7th Texas Infantry Regiment

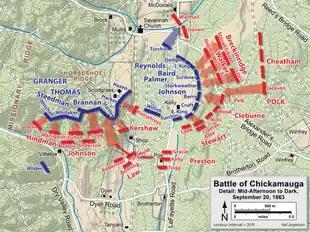
Sugg's brigade is shown attacking Horseshoe Ridge late on the second day of the Battle of Chickamauga.

Gregg's brigade fought in the Battle of Jackson, Mississippi on 14 May 1863. Moody was badly wounded in July near Jackson, Mississippi and never returned to the regiment. The 7th Texas fought at the Battle of Chickamauga on 19–20 September, losing eight killed, 78 wounded, and one captured out of 177 men. Gregg's brigade, which formed part of Bushrod Johnson's division, suffered 109 killed, 474 wounded, and 18 missing, a total of 601 casualties. On the first day, Gregg's brigade became involved in a see-saw musketry duel with Hans Christian Heg's Federal brigade. Later, as Gregg's regiments were moving through the forest, they bumped into Charles Garrison Harker's Union brigade. In heavy woods, Gregg inadvertently rode into a Federal skirmish line and was shot down. After the skirmishers took his sword and spurs, some men from the nearby Texas Brigade rescued the unconscious general. Cyrus Sugg took command of Gregg's brigade. On the second day, James Longstreet placed Johnson's division at the forefront of his heavy column of attack. The 7th Texas formed the left flank of Johnson's first line. By an astonishing blunder, the opposing Union troops marched away, leaving a hole in their line. Johnson's division advanced into the gap, beginning the rout of the Union right wing. Later, when Sugg's brigade was striking toward the Union rear at Horseshoe Ridge, James B. Steedman's Union division fortuitously appeared and repulsed the Confederate attacks.